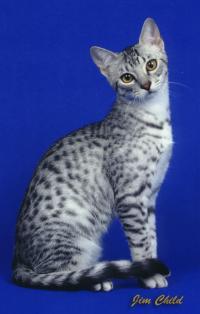
Breed: Egyptian Mau